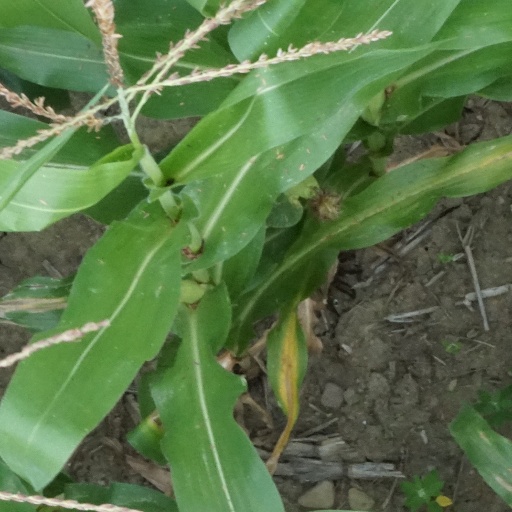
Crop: maize; corn